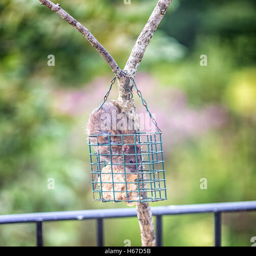
biological species stealing food from a bird feeder